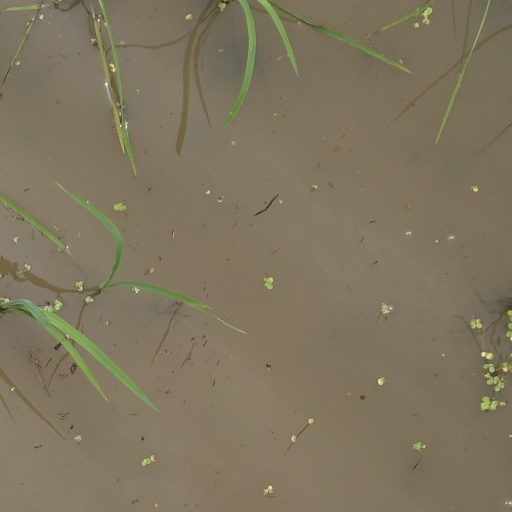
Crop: rice